Paul Collingwood

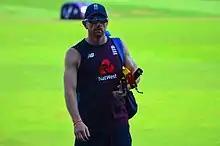
Collingwood in 2019

Paul David Collingwood (born 26 May 1976) is an English cricket coach and former player, who played in all three formats of the game internationally for England. He played for Durham County Cricket Club. Collingwood was a regular member of the England Test side and captain of the One Day International (ODI) team (2007–2008). He was the first T20I captain for England. As captain, he led the England team to win their first ICC trophy, the 2010 World Twenty20, and scored the winning run in the final.